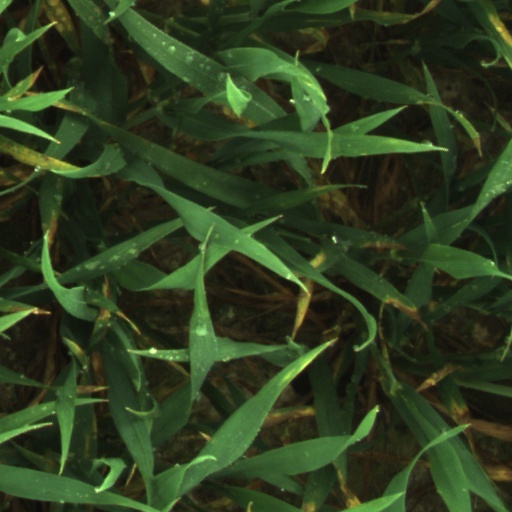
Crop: wheat